Ninsun

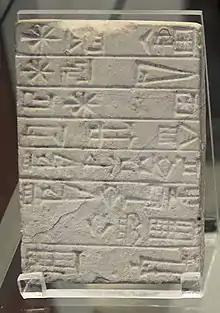
Ur-Nammu's dedication tablet for the temple of Ninsun in Ur: "For his lady Ninsun, Ur-Nammu the mighty man, King of Ur and King of Sumer and Akkad, has built her temple"

Ninsun has been characterized as a "well-known goddess in all periods." She is already attested in the Early Dynastic god lists from Fara and Abu Salabikh, as well as in the "Zame Hymns". Her main cult center was KI.KAL, but she was also worshiped in Lagash, Nippur, Ur, Uruk, Ku'ara, Umma and other settlements. A temple dedicated to Ninsun existed in Ur, as attested in an inscription of Ur-Nammu, which states that it was rebuilt by this ruler and that it bore the ceremonial name E-maḫ, "exalted house". A temple dedicated to her known as E-gula, "big house," is also known, but its location is not specified in any available sources, and the same name was also applied to a large number of other houses of worship in various parts of Mesopotamia.